Rehab (Rihanna song)

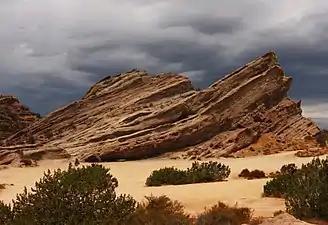
The video for "Rehab" was shot at Vasquez Rocks Park ("pictured"), near Los Angeles.

Rihanna filmed the music video for "Rehab" with Justin Timberlake at Vasquez Rocks Park, near Los Angeles, on October 22, 2008. It was directed by Anthony Mandler, who directed the videos for Rihanna's 2008 singles "Take a Bow" and "Disturbia". Simon Reynolds of Digital Spy said that Timberlake's partner Jessica Biel was "said to be 'sick to her stomach' after seeing Rihanna wearing a revealing outfit while filming with Timberlake." Timberlake told "Access Hollywood", "I'm the guy in the video, so I had to give them all insecurities about that. But yeah we had a great time, we goofed around at the shoot most of the time." The video premiered November 17, 2008, on MTV and Rihanna's YouTube channel.